Action Quest

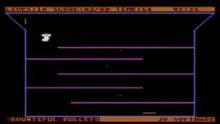
Gameplay screenshot

The player takes the role of a gun-carrying ghost exploring a world divided into 5 levels with 6 rooms on each. Rooms contain monsters or timed-puzzles. The gun is used both to defend against monsters and to aid in puzzle solving.